Grammy Award for Best Traditional Folk Album

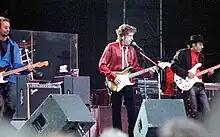
Bob Dylan performing at Lida Festival in Stockholm, Sweden, in 1996.

The Grammy Award for Best Traditional Folk Album was awarded from 1987 to 2011. Until 1993 the award was known as the Grammy Award for Best Traditional Folk Recording.